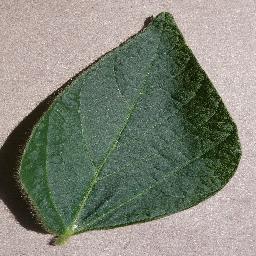
Label: Soybean___healthy